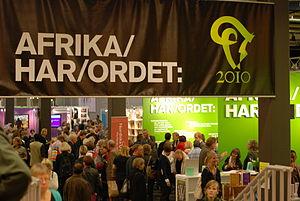
Le Salon du livre de Göteborg, aussi appelé Foire du livre de Göteborg, officiellement Bok & Bibliotek, est un salon du livre organisé chaque année depuis 1985 à Göteborg, en Suède. Il s'agit du principal festival littéraire de Scandinavie et du deuxième plus grand en Europe après la Foire du livre de Francfort, en Allemagne. Il a généralement lieu la dernière semaine de septembre.